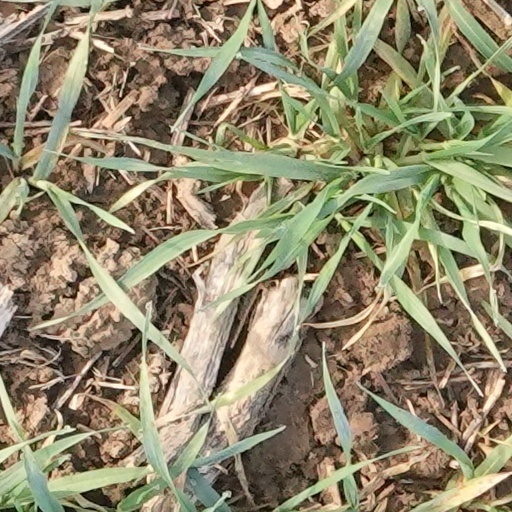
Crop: wheat